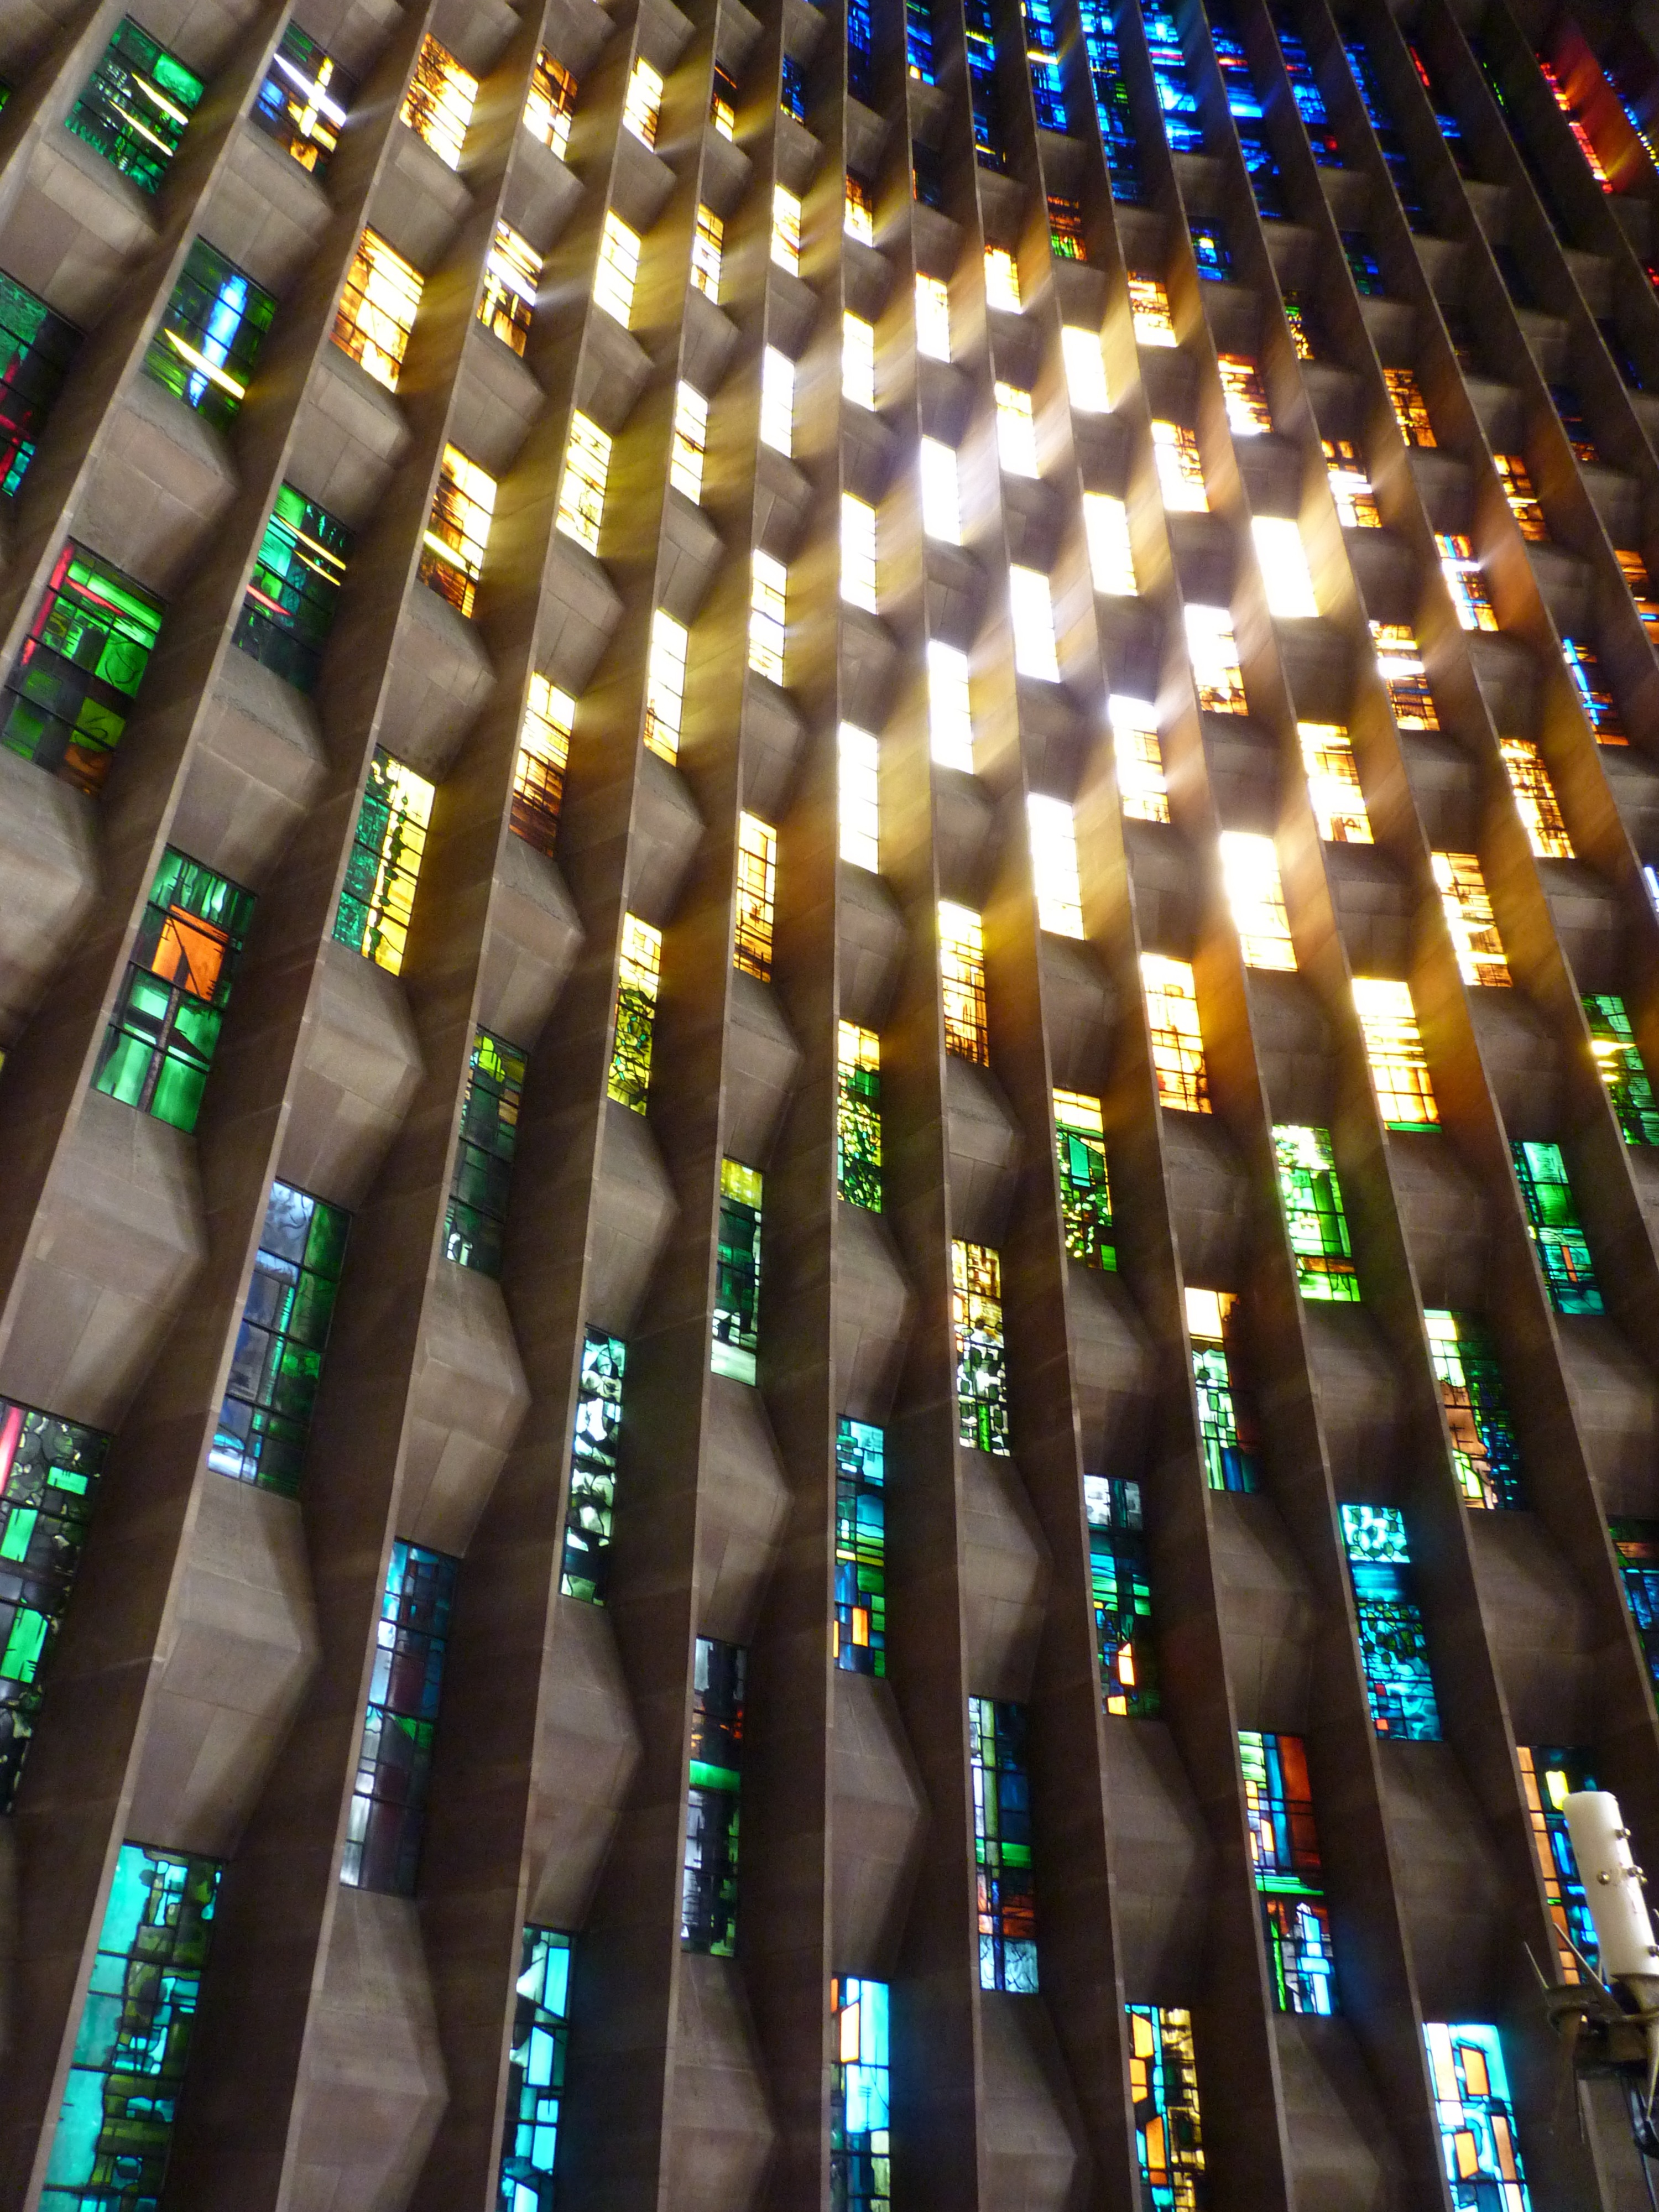
light, architecture, window, glass, color, church, cathedral, lighting, art, design, symmetry, shape, screenshot, church window, coventry, glass window